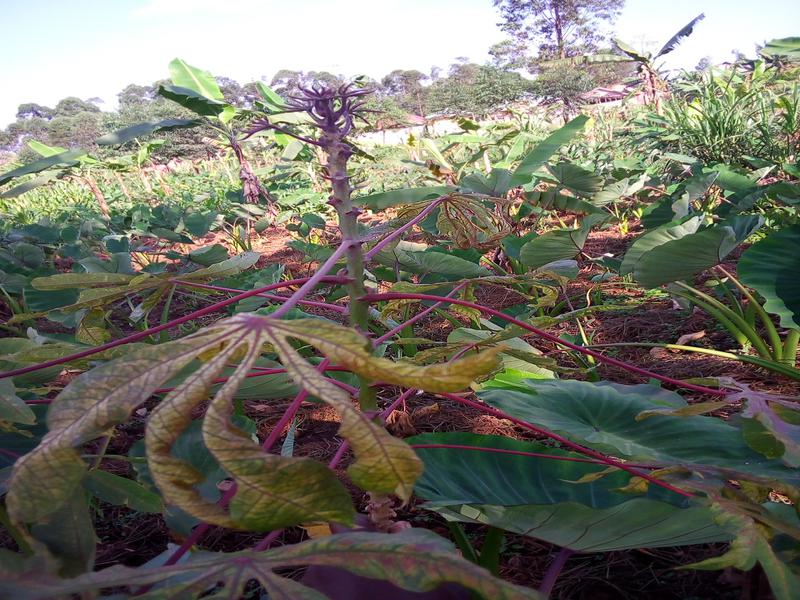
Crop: cassava
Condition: green_mottle